Ferrovie dello Stato Italiane

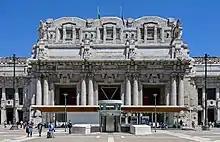
Milano Centrale railway station in Milan, inaugurated in 1931

The company was instituted by an act on 22 April 1905, taking control over the majority of the national railways, which, until that time, were privately owned and managed. The president was nominated by the government. The first director general was Riccardo Bianchi.